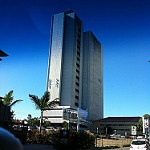
Scene: Outdoor